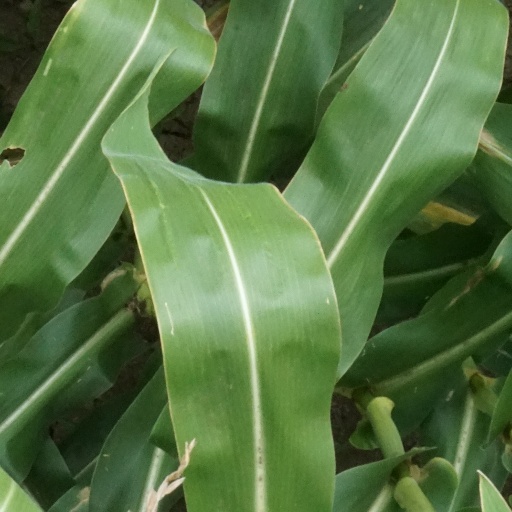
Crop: maize; corn